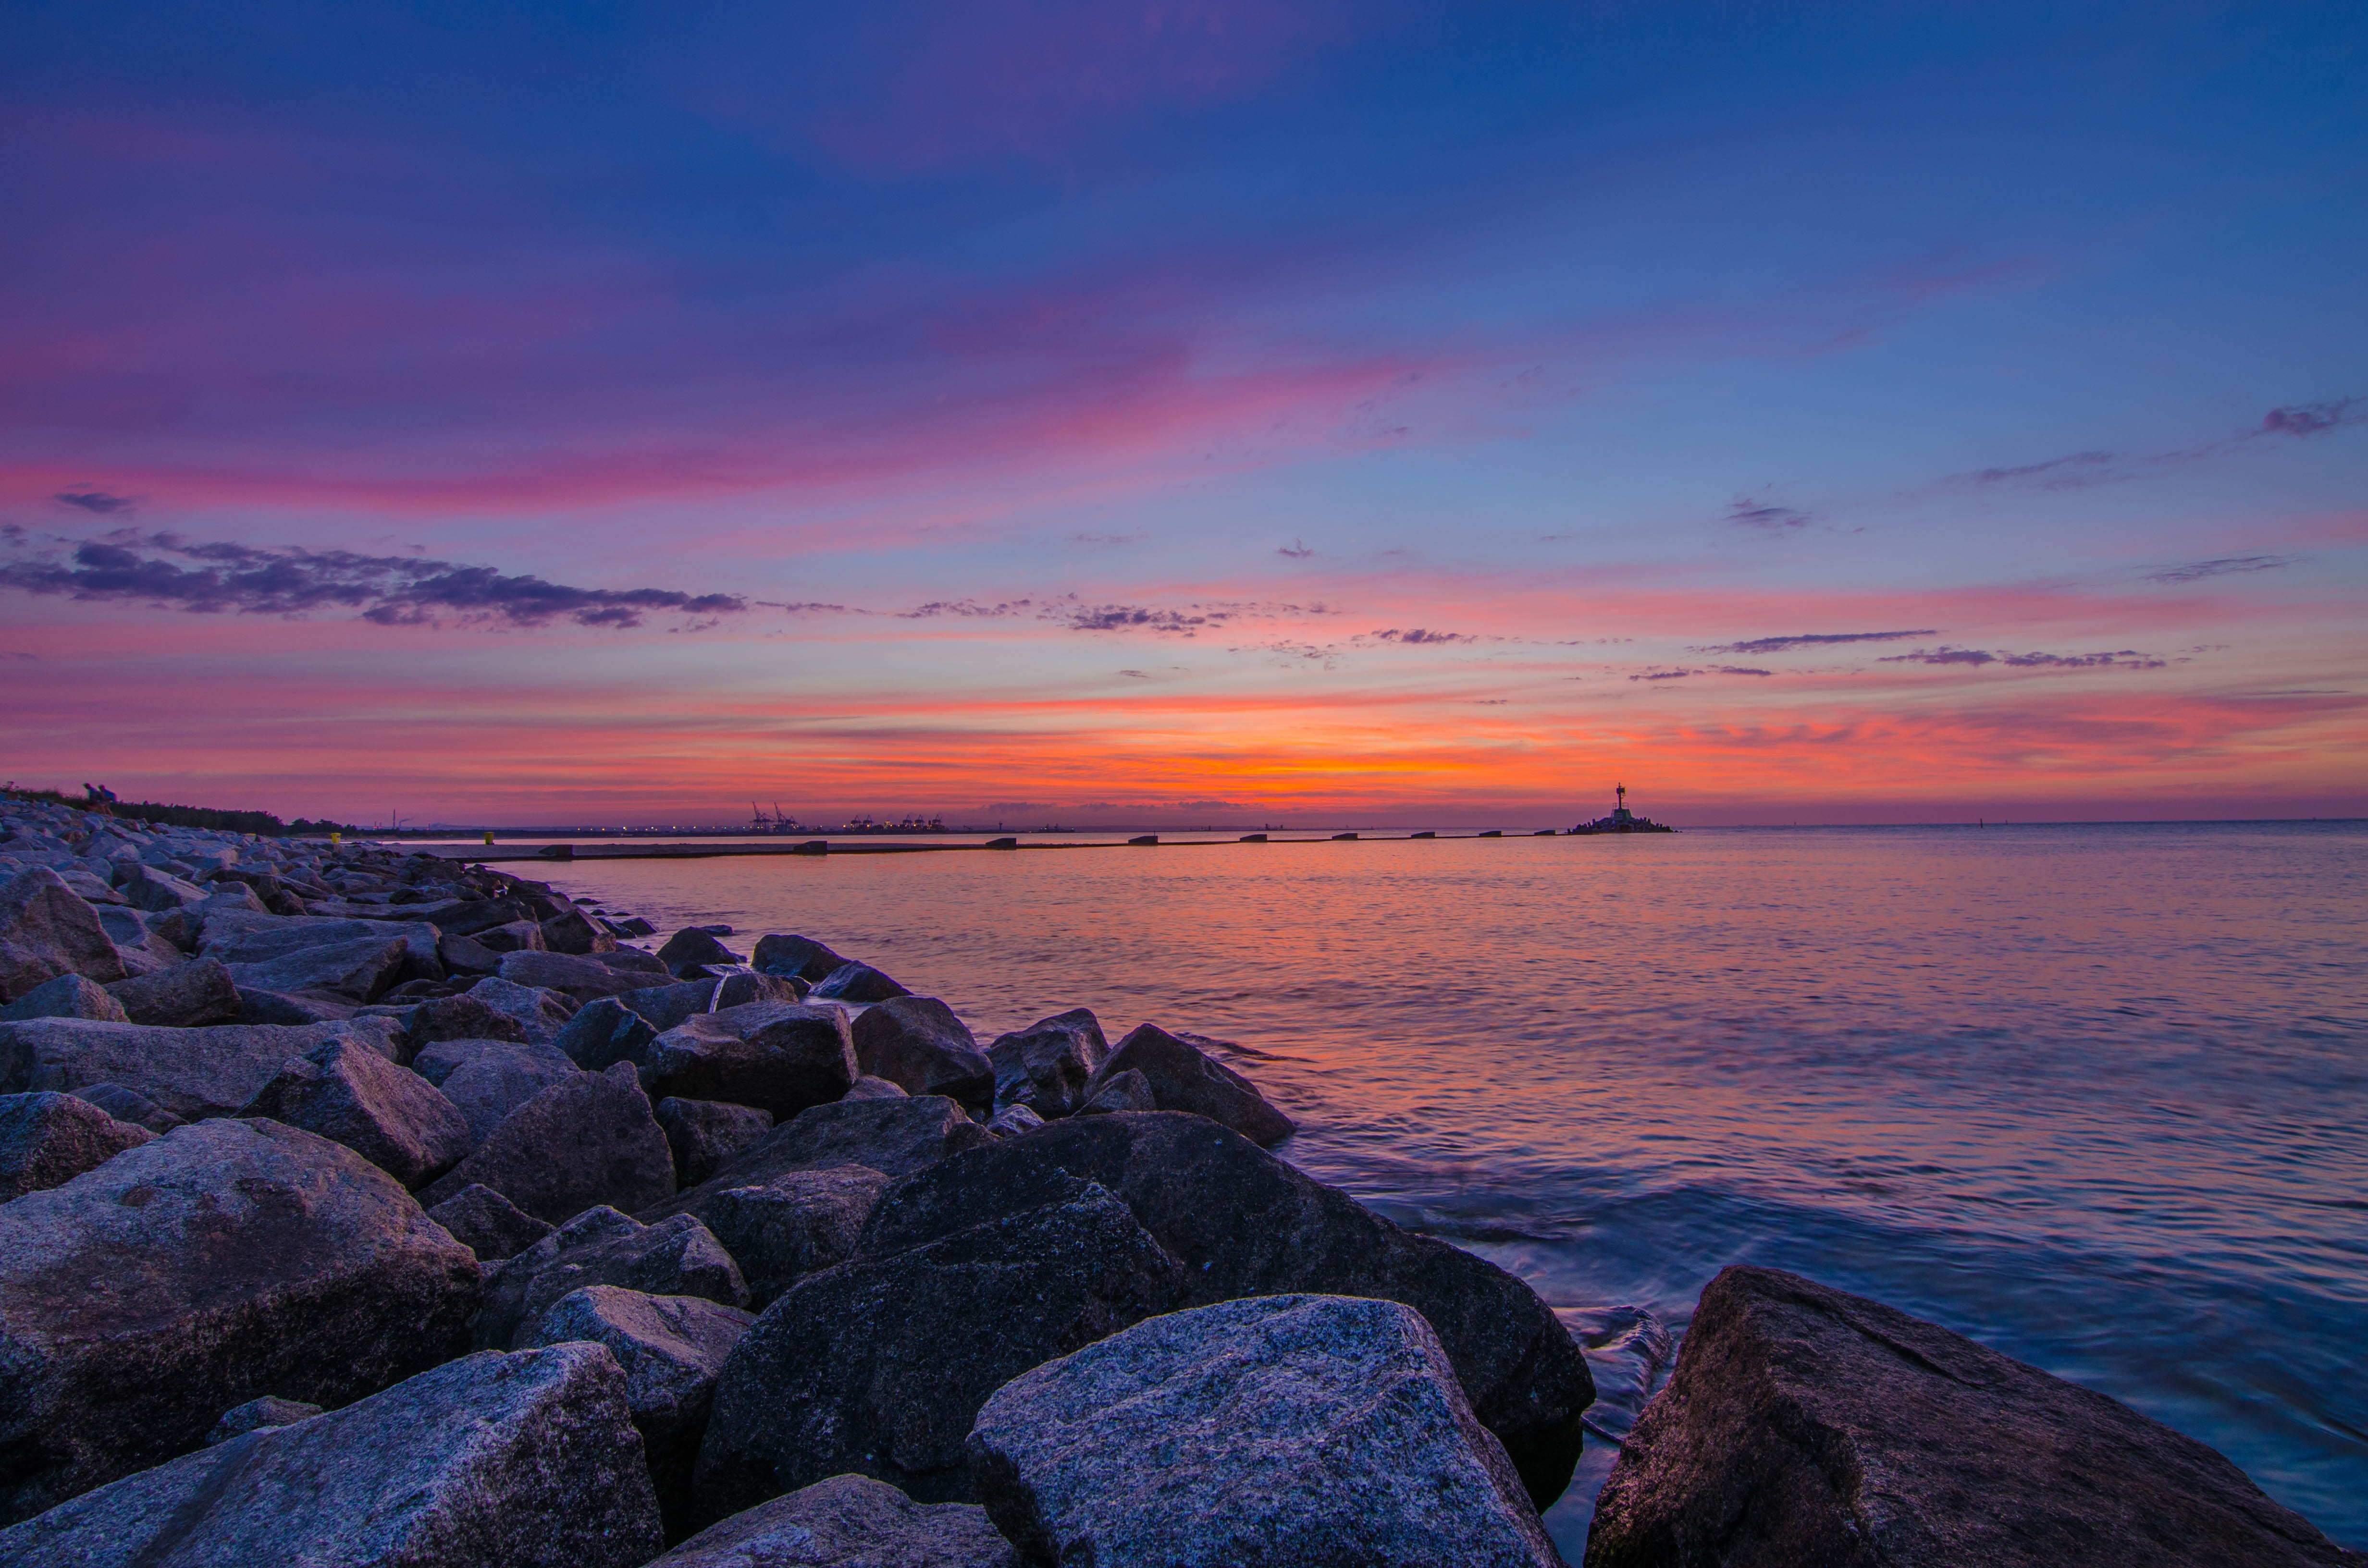
beach, sea, coast, water, nature, rock, ocean, horizon, cloud, lighthouse, sky, sunrise, sunset, morning, shore, wave, view, dawn, dusk, evening, weather, bay, body of water, lighter, poland, landscapes, lanterns, loch, the sun, cape, afterglow, the coast, the baltic sea, gdansk, northern poland, sea wall, the waterfront, wind wave, balyk